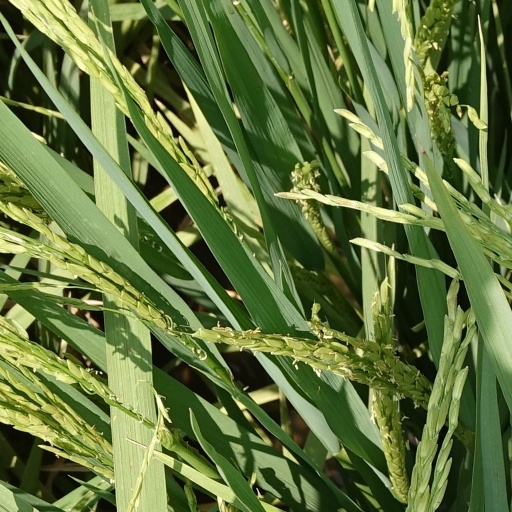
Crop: rice